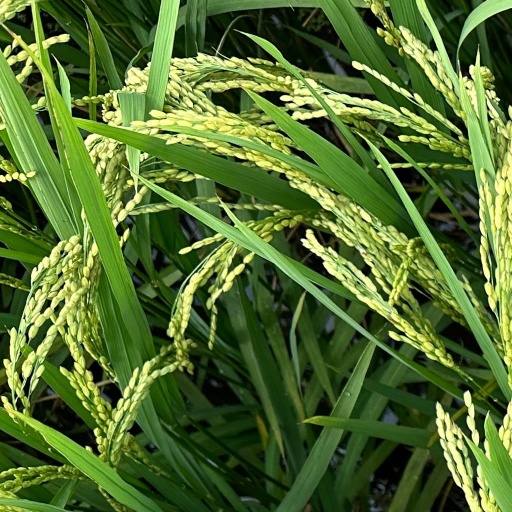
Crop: rice